Blockhouse Bay

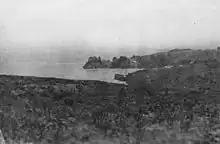
Blockhouse Bay circa 1917

Portage Road is the location of Te Tōanga Waka, one of the overland routes between the two harbours (and thus the Pacific Ocean and the Tasman Sea), where Māori would beach their waka (canoes) and drag them overland to the other coast, thus avoiding having to paddle around North Cape. This made the area of immense strategic importance in both pre-European times and during the early years of European occupation.